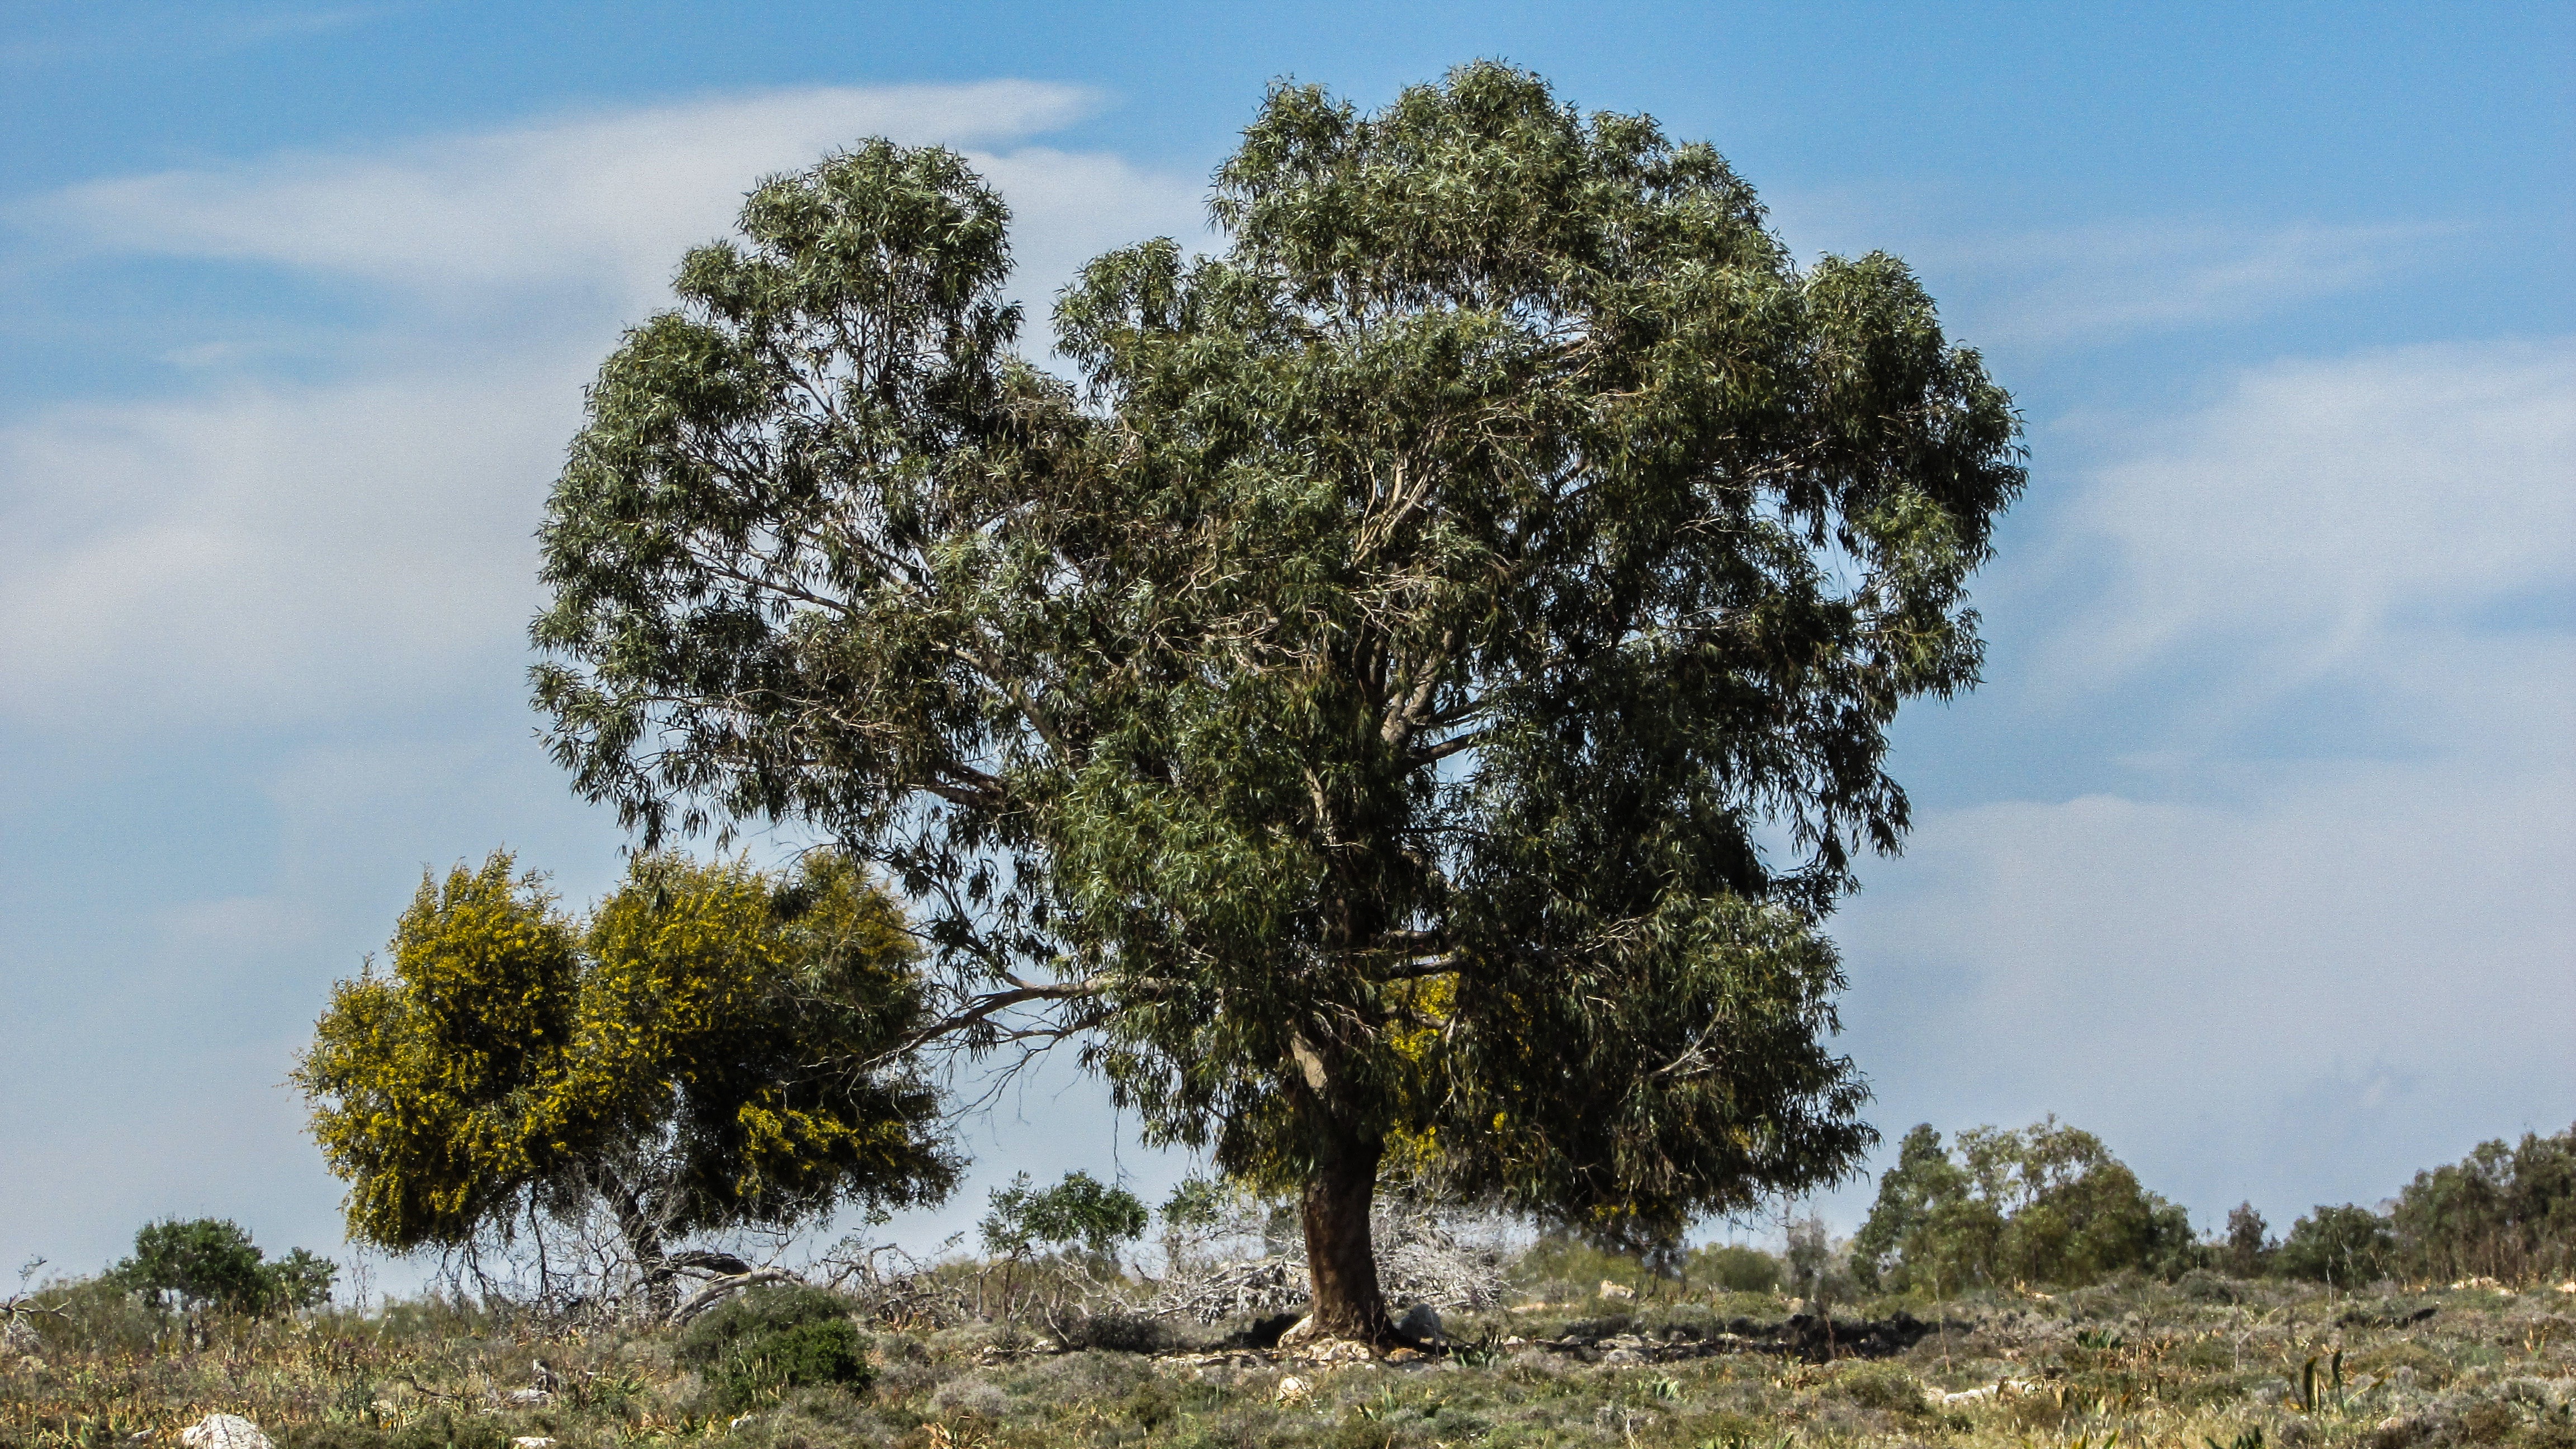
landscape, tree, nature, plant, countryside, flower, produce, evergreen, flora, savanna, shrub, oak, ecosystem, cyprus, flowering plant, biome, woody plant, land plant, arecales, potamos liopetri